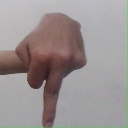
अक्षर: प